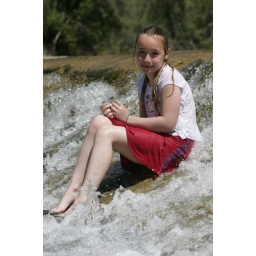
The water is still running through the hills around Napa. We were playing in the shallow water crossings and